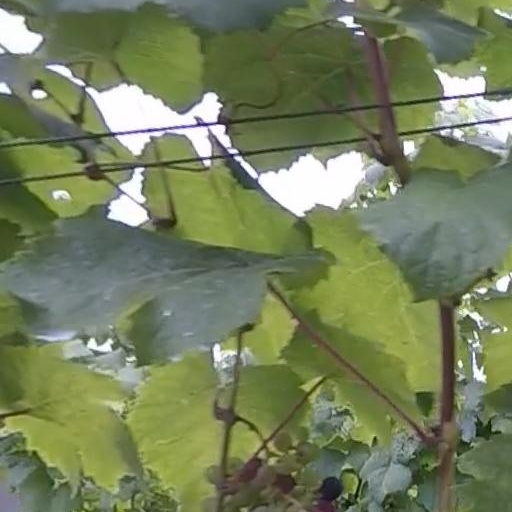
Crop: grape